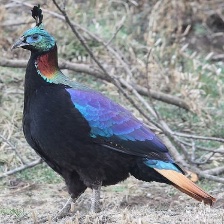
Species: HIMALAYAN MONAL
Scientific name: LOPHOPHORUS IMPEJANUS